Abu'l-Aswar Shavur ibn Fadl

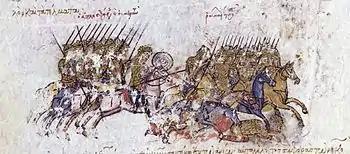
The defeat of the Byzantines before Dvin, miniature from the "Madrid Skylitzes"

To this end, he contacted Abu'l-Aswar and called upon him to attack the Armenians from the rear. Abu'l-Aswar agreed, in exchange for guarantees that he would retain his conquests, a request granted in an imperial chrysobull. Faced with a two-pronged assault, Gagik was forced to visit Constantinople. There he was kept hostage and Ani was surrendered to the Byzantines in 1045. Notwithstanding his previous promises, immediately after taking possession of Ani, the emperor requested that Abu'l-Aswar vacate the fortresses he had conquered. When the latter refused, a large army under Michael Iasites and the "magistros" Constantine the Alan, containing numerous Armenians, marched against Dvin. Abu'l-Aswar let them approach, and then opened the irrigation canals and flooded the plain around the city. Stuck in the mud, the besiegers were easy prey for the Shaddadid archers, who inflicted huge casualties on the Byzantine force. Constantine IX responded by placing Katakalon Kekaumenos and the "parakoimomenos" Constantine in charge of Armenia. Instead of attacking Dvin, however, the new Byzantine leadership concentrated its efforts on recovering the forts captured by Abu'l-Aswar. Surmari, Anberd, and Khor Virap fell to the Byzantine army, but Chelidonion (modern Yerevan) resisted until September 1047, when the outbreak of a rebellion led by Leo Tornikios forced the army's recall to Constantinople. A peace treaty was hastily concluded, whereby Abu'l-Aswar agreed not to raid Byzantine territory and to recognize the authority of the emperor.